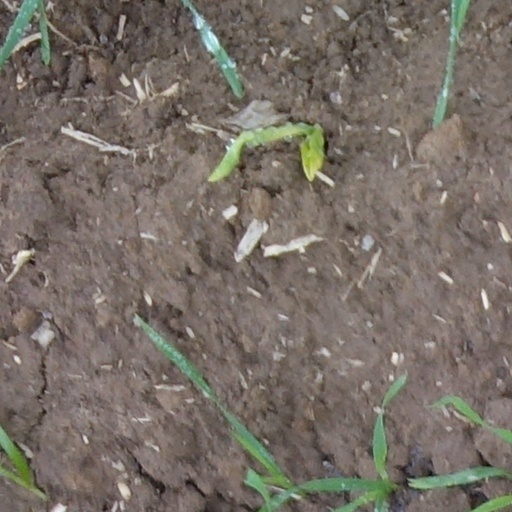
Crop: wheat